Ca' the yowes

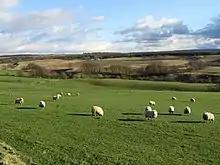
The poem makes reference to sheep farming in Ayrshire

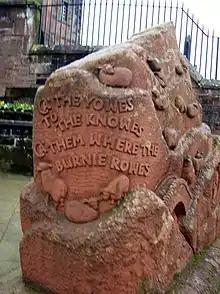
"Ca the yowes" features on a 2013 sculpture commemorating Burns outside St Michael's Church in Dumfries

"Ca' the yowes to the knowes" ("Drive the ewes to the hills") is a Scottish folk song collected by Robert Burns from 1794. Although sometimes attributed to Burns himself, the seven-stanza original poem is thought to be the work of Ayrshire poet Isabel Pagan, a contemporary of Burns. The poem was partially revised by Burns, and he added an eighth stanza. Burns later re-wrote the poem on a solitary stroll in the country, and this second version consists of six stanzas. It is possible that Burns was not aware that Pagan was the original author, only noting that "this song is in the true Scottish taste, yet I do not know that either air or words were ever in print before."